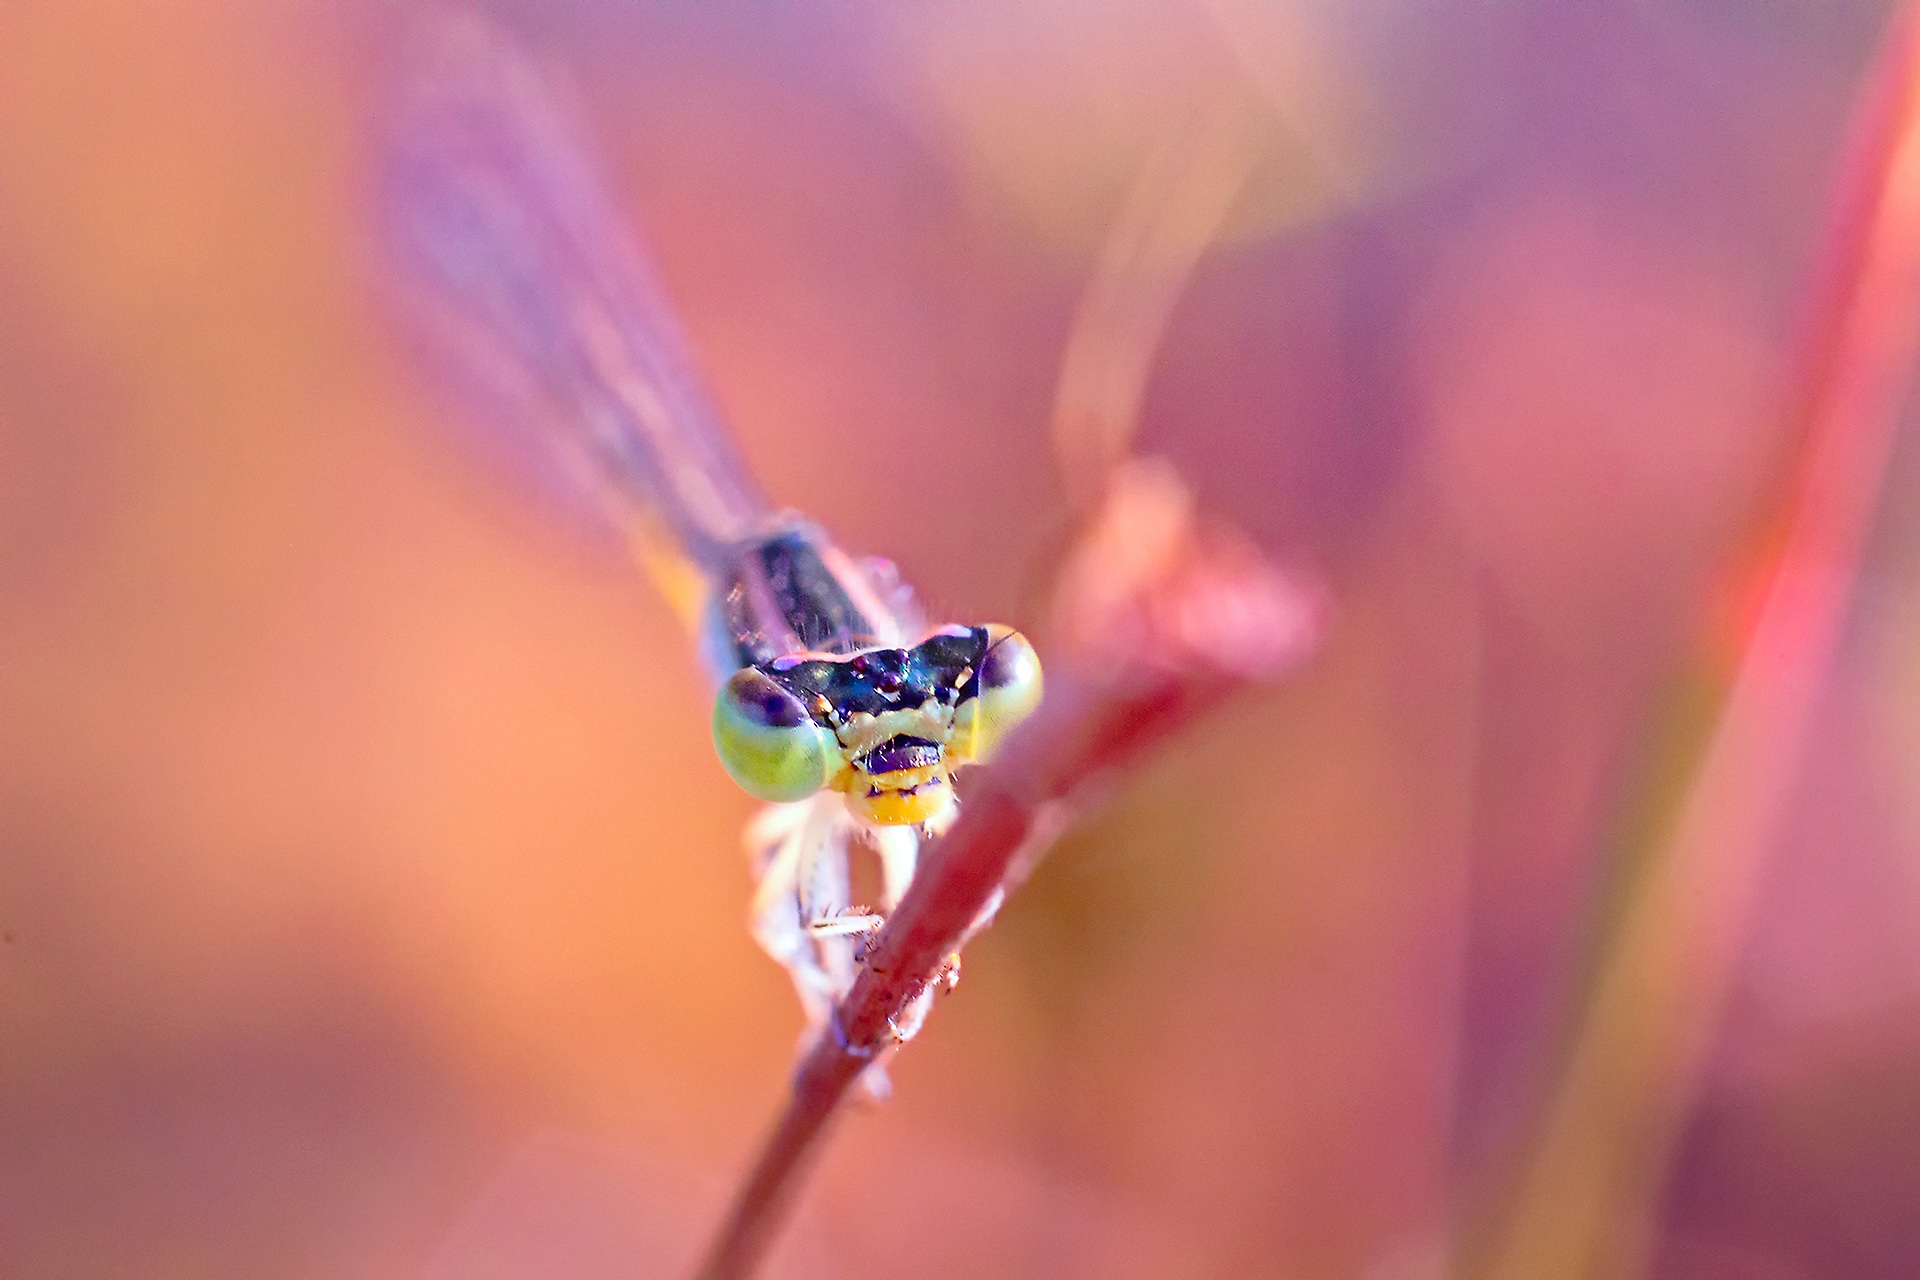
photography, flower, petal, pollen, insect, invertebrate, close up, dragonfly, india, nectar, macro photography, kerala, plant stem, dragonflies and damseflies, damselfy